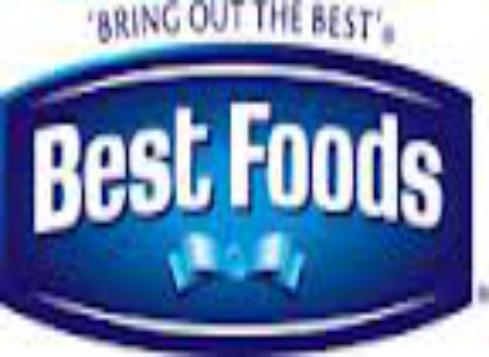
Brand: Best Foods
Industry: Food